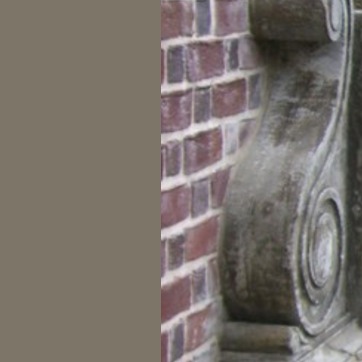
Material: brick